2015 IBSA World Games

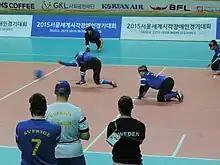
Sweden men's goalball team throwing against Turkey at the 2015 IBSA World Games in Seoul, South Korea.

The 2015 IBSA World Games was held from 8 to 18 June 2015, in Seoul, South Korea.